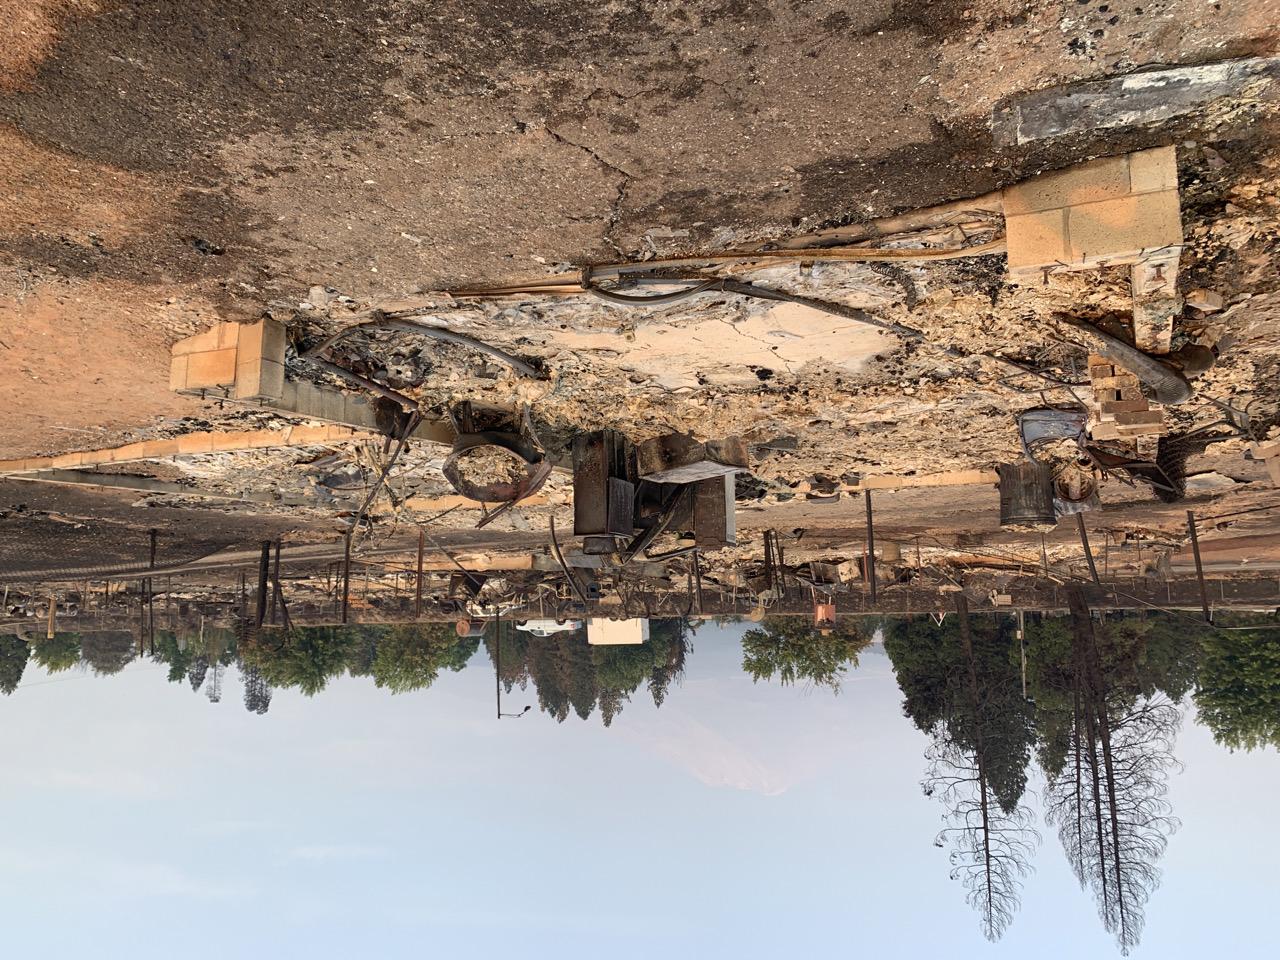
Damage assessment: destroyed